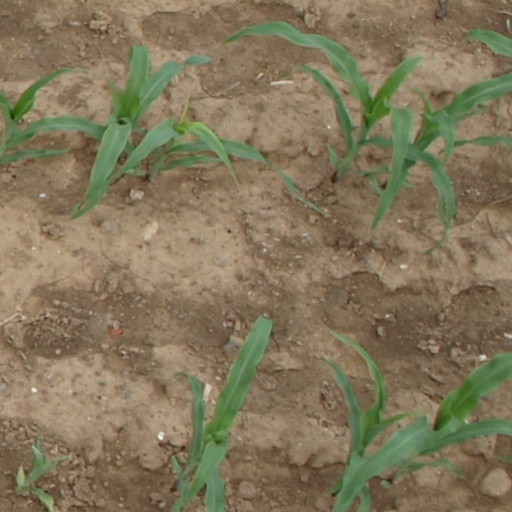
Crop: maize; corn